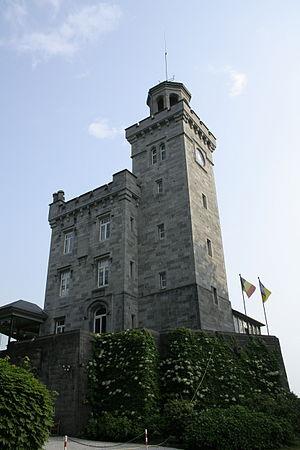
Houyet (Belgique), Tour Léopold - Parc du Domaine d'Ardenne (1878).
Le Royal Golf du Château Royal d'Ardenne fut créé à l'initiative du roi Léopold II à la fin du XIXᵉ siècle. Le parcours complétait à l'époque la diagonale des clubs royaux : mer du Nord, Ostende, Bruxelles, Ardenne. Le roi Léopold II fit construire le château royal d'Ardenne à Houyet, en 1874, dans le parc du domaine d'Ardenne, à quelques kilomètres du château de Ciergnon. Le club house est aménagé sur la terrasse de la tour Léopold et offre un panorama sur la région.
Liste non exhaustive de golfs en Belgique.